Empire of Brazil

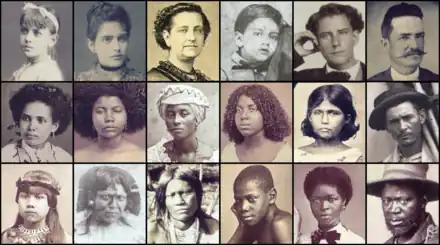
A montage of old photographic portraits of eighteen individual people arranged in three rows

As new technologies appeared, and with increases in internal productivity, exports increased considerably. This made it possible to reach equilibrium in the balance of trade. During the 1820s sugar constituted about 30% of total exports while cotton constituted 21%, coffee 18% and leather and skins 14%. Twenty years later, coffee would reach 42%, sugar 27%, leather and skins 9%, and cotton 8% of the total exports. This did not mean a reduction in the production of any of these items and, in fact, the opposite occurred. Growth occurred in all sectors, some more than others. In the period between 1820 and 1840, Fausto says "Brazilian exports had doubled in volume and had tripled in nominal value" while the valuation denominated in pounds sterling increased by over 40%. Brazil was not the only country where agriculture played an important role on exports. Around 1890, in the United States, by then the richest nation in the Americas, agricultural goods represented 80% of all its exports.